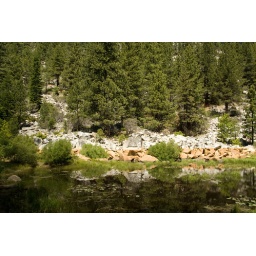
Rock lake with lots of water and greenery in color